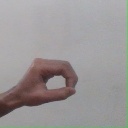
अक्षर: औ